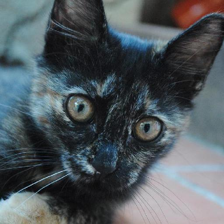
Label: animals